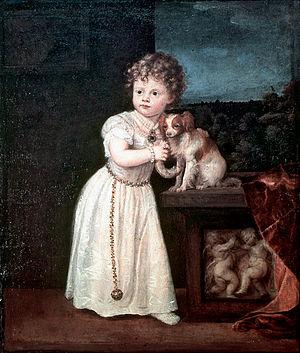
Tiziano Vecellio, Tiziano Vecelli ou Tiziano da Cador, plus communément appelé Titien ou le Titien en français, né vers 1488 à Pieve di Cadore, mort le 27 août 1576 à Venise, est un peintre et graveur italien de l'école vénitienne, auteur d'une importante œuvre picturale. Il est considéré comme un des plus grands portraitistes de cette époque, notamment grâce à son habileté à faire ressortir les traits de caractère des personnages.
Une pomme de senteur, également nommée pomme d'ambre, pomander, pomandre ou pommandre est une boule en forme de pomme composée de produits odoriférants à visée prophylactique tels que l'ambre gris, la civette ou le musc. Plus tard, il devient un bijou en métal précieux ciselé, contenant les mêmes parfums.